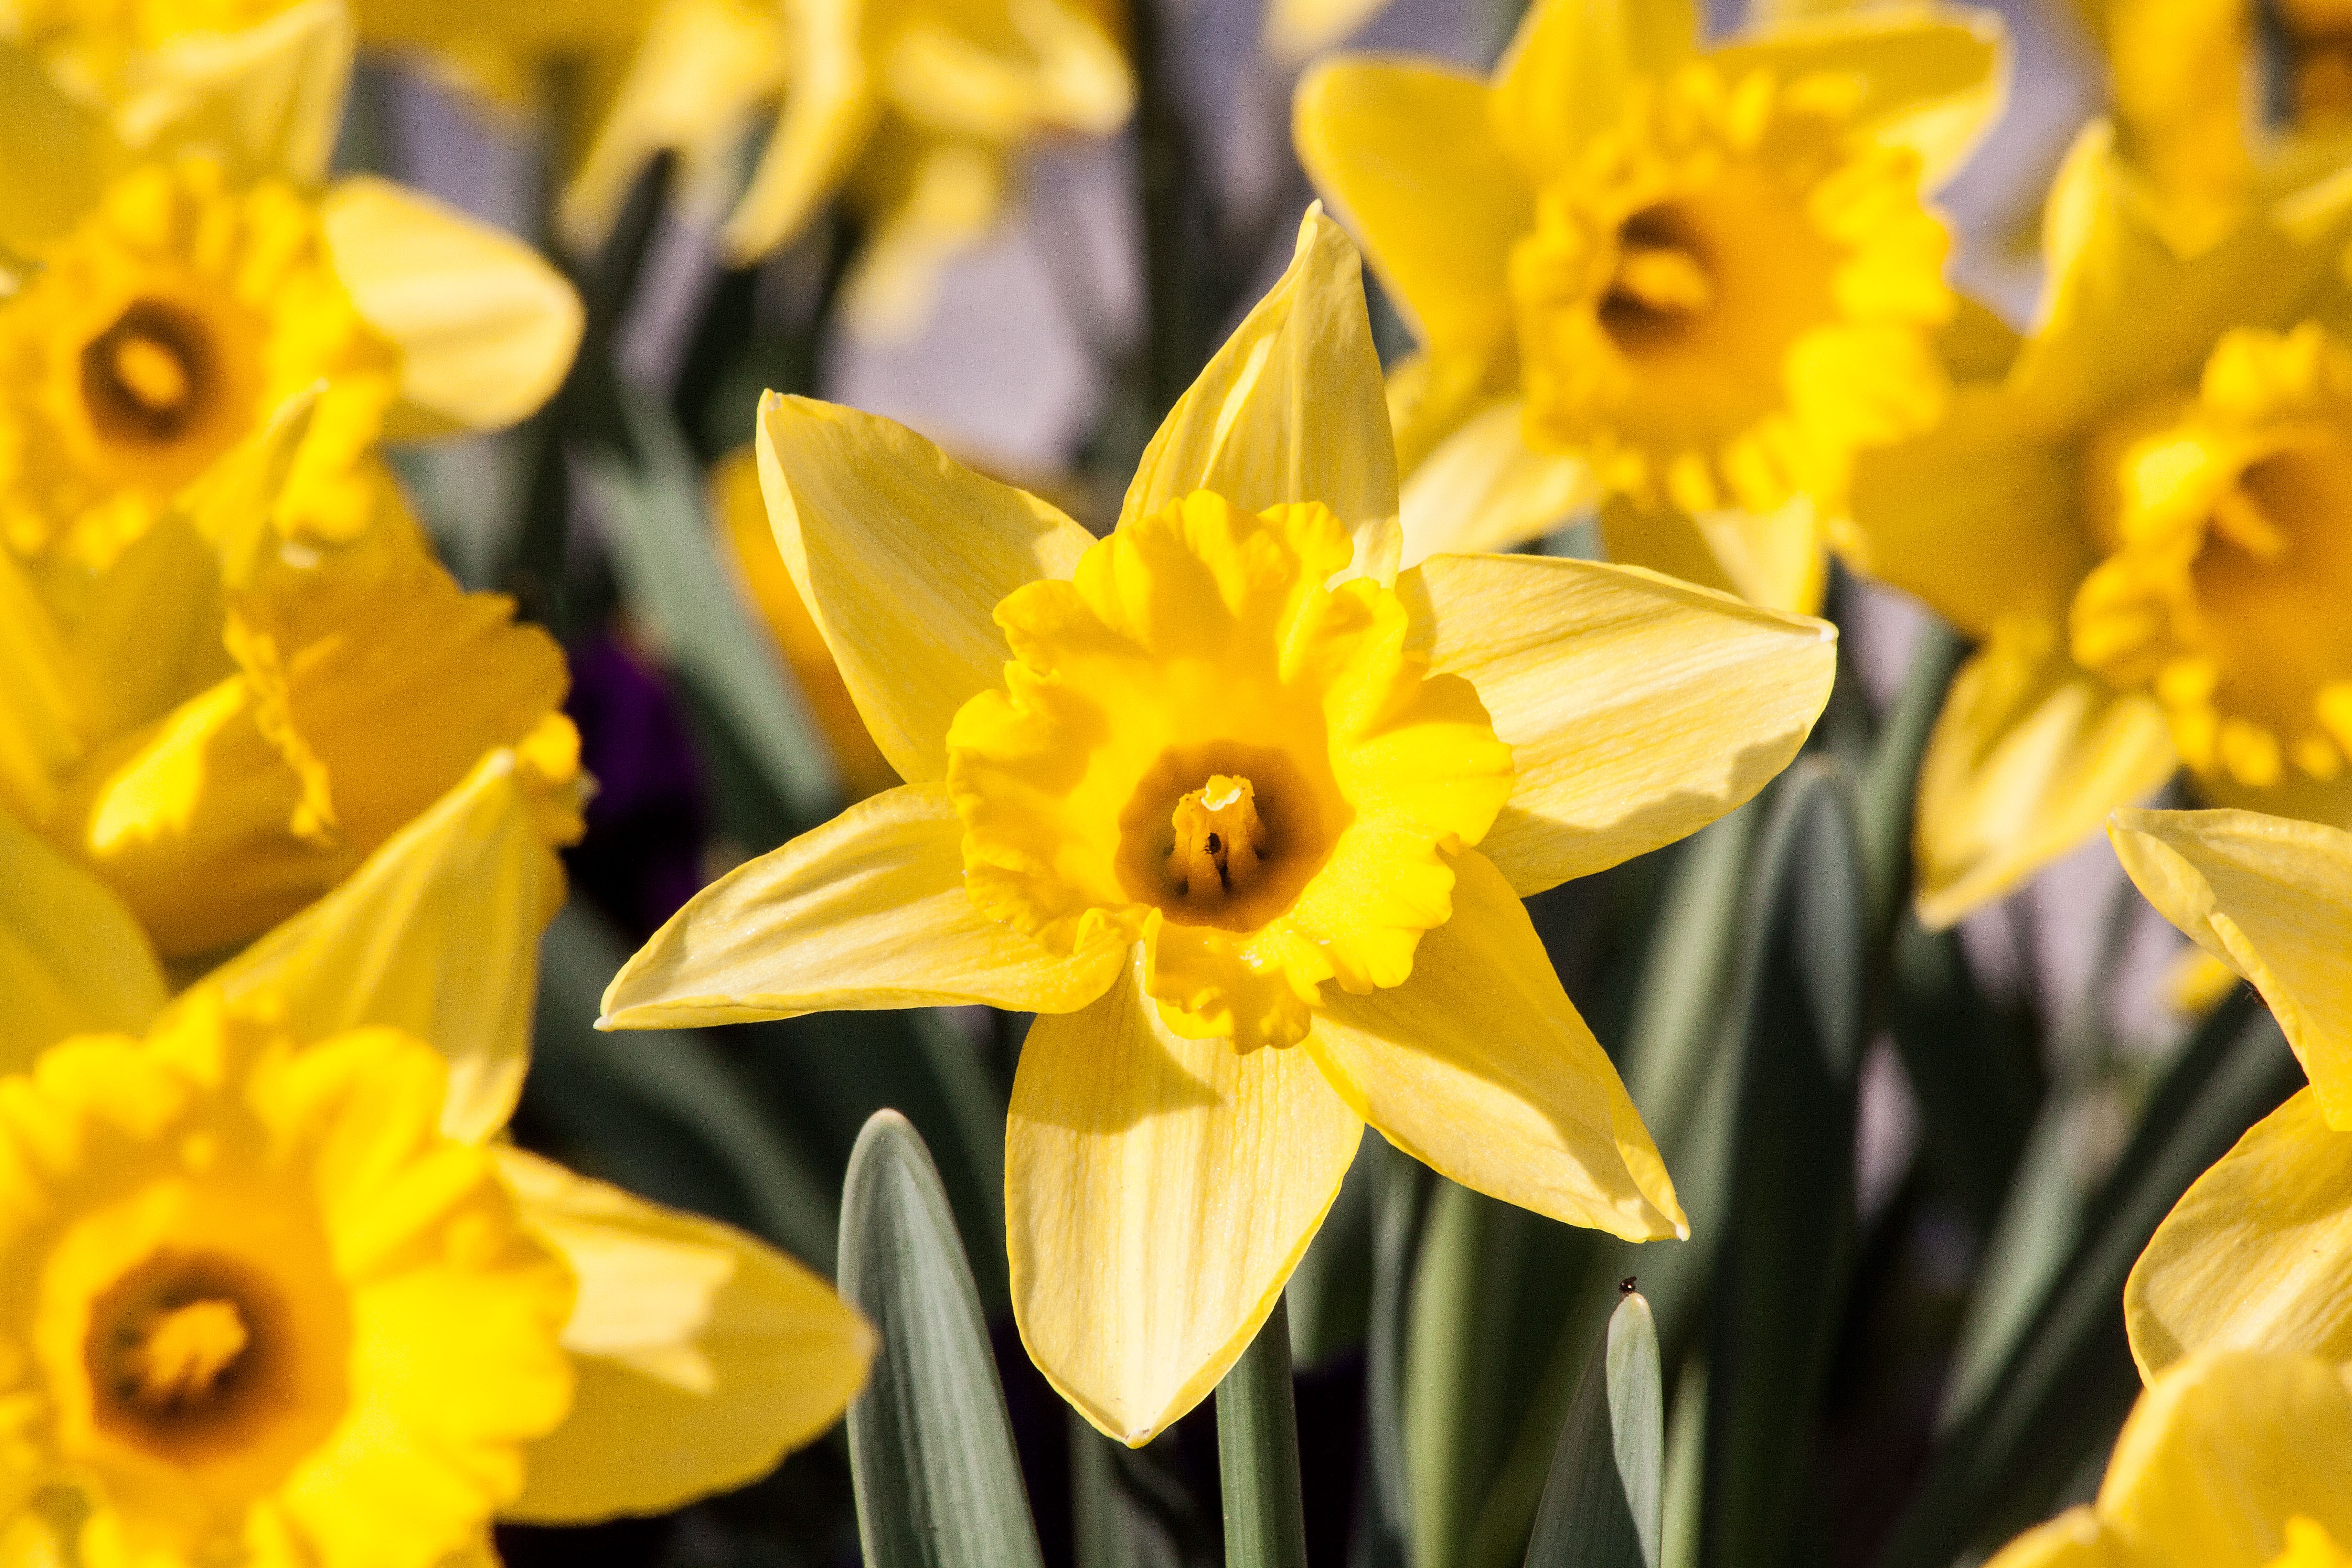
nature, plant, flower, petal, spring, yellow, daffodil, flora, flowers, narcissus, macro photography, flowering plant, lenz, flowering time, narcissus pseudonarcissus, to easter, plant stem, land plant, ostergloeckchen, incorrect narcissus, trumpet daffodil, genus narcissus